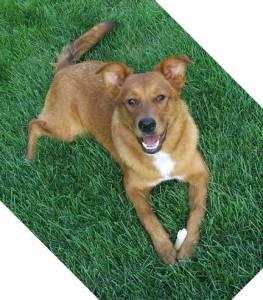
Breed: american pit bull terrier